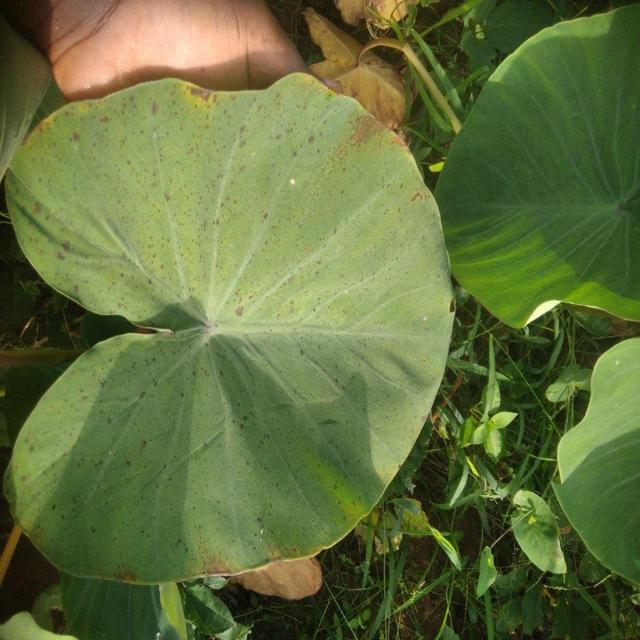
Label: Early_Blight